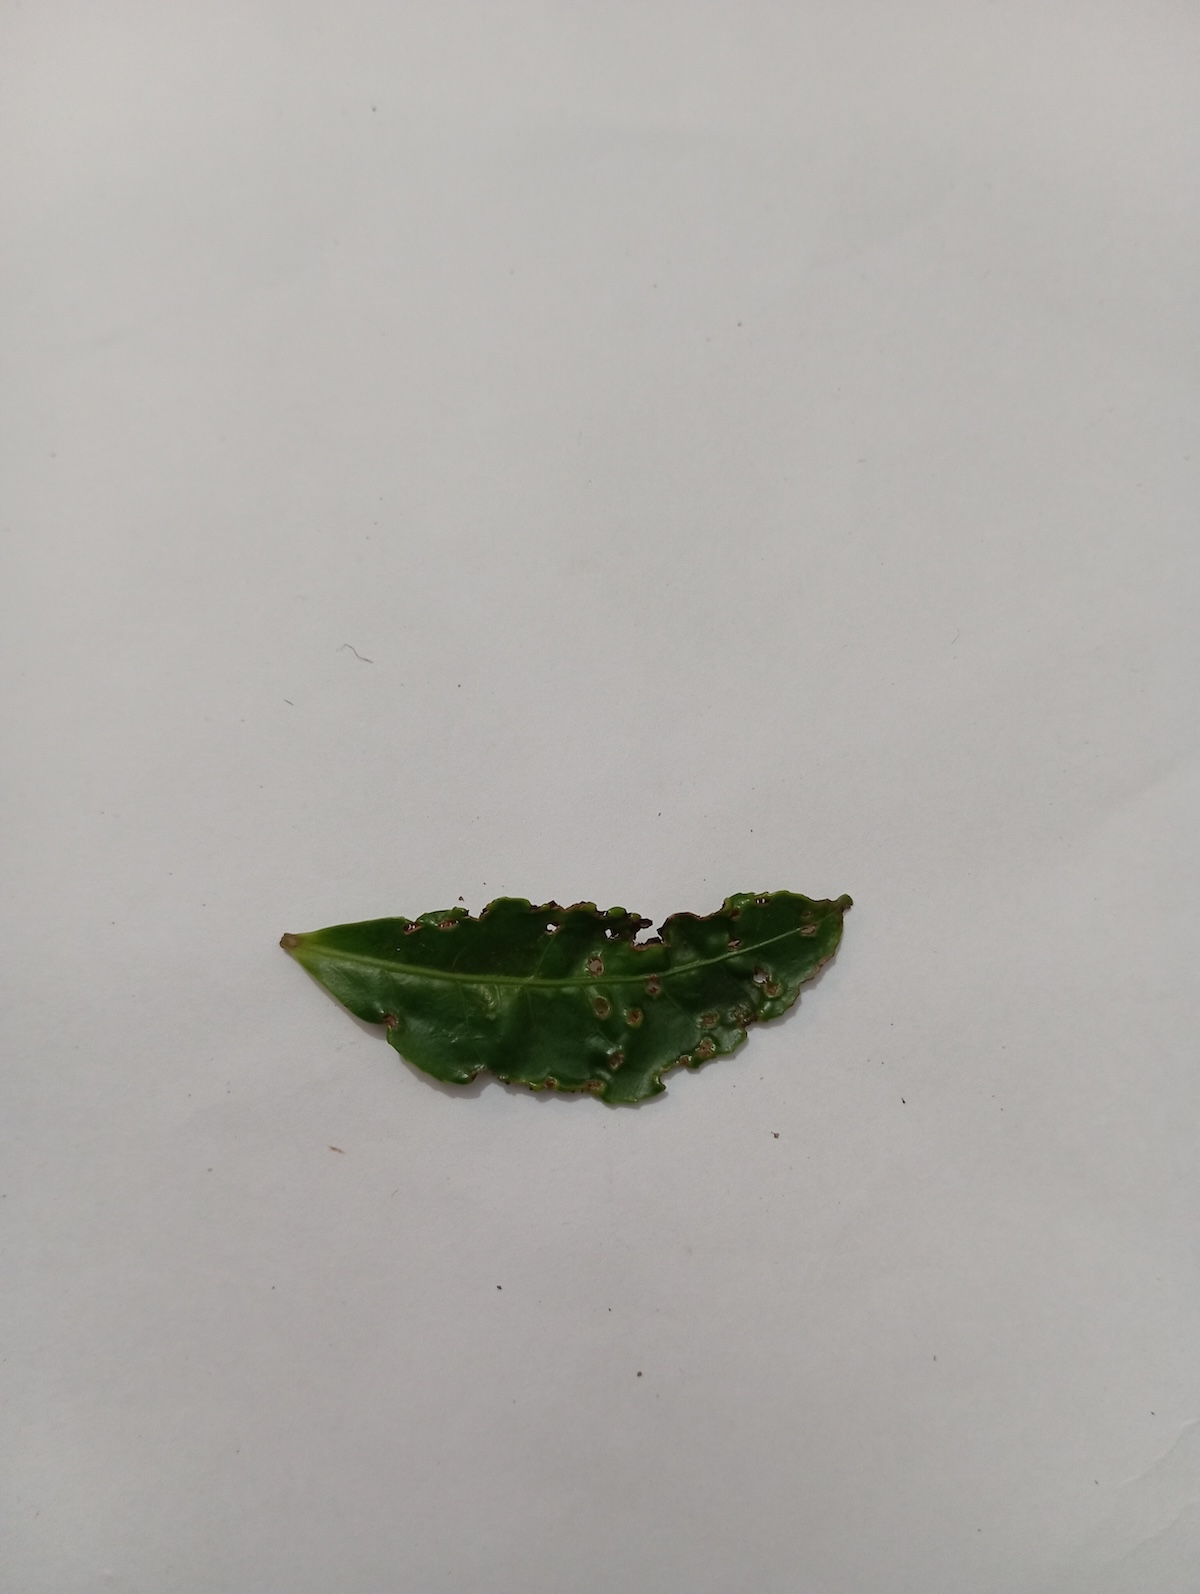
Label: Green mirid bug